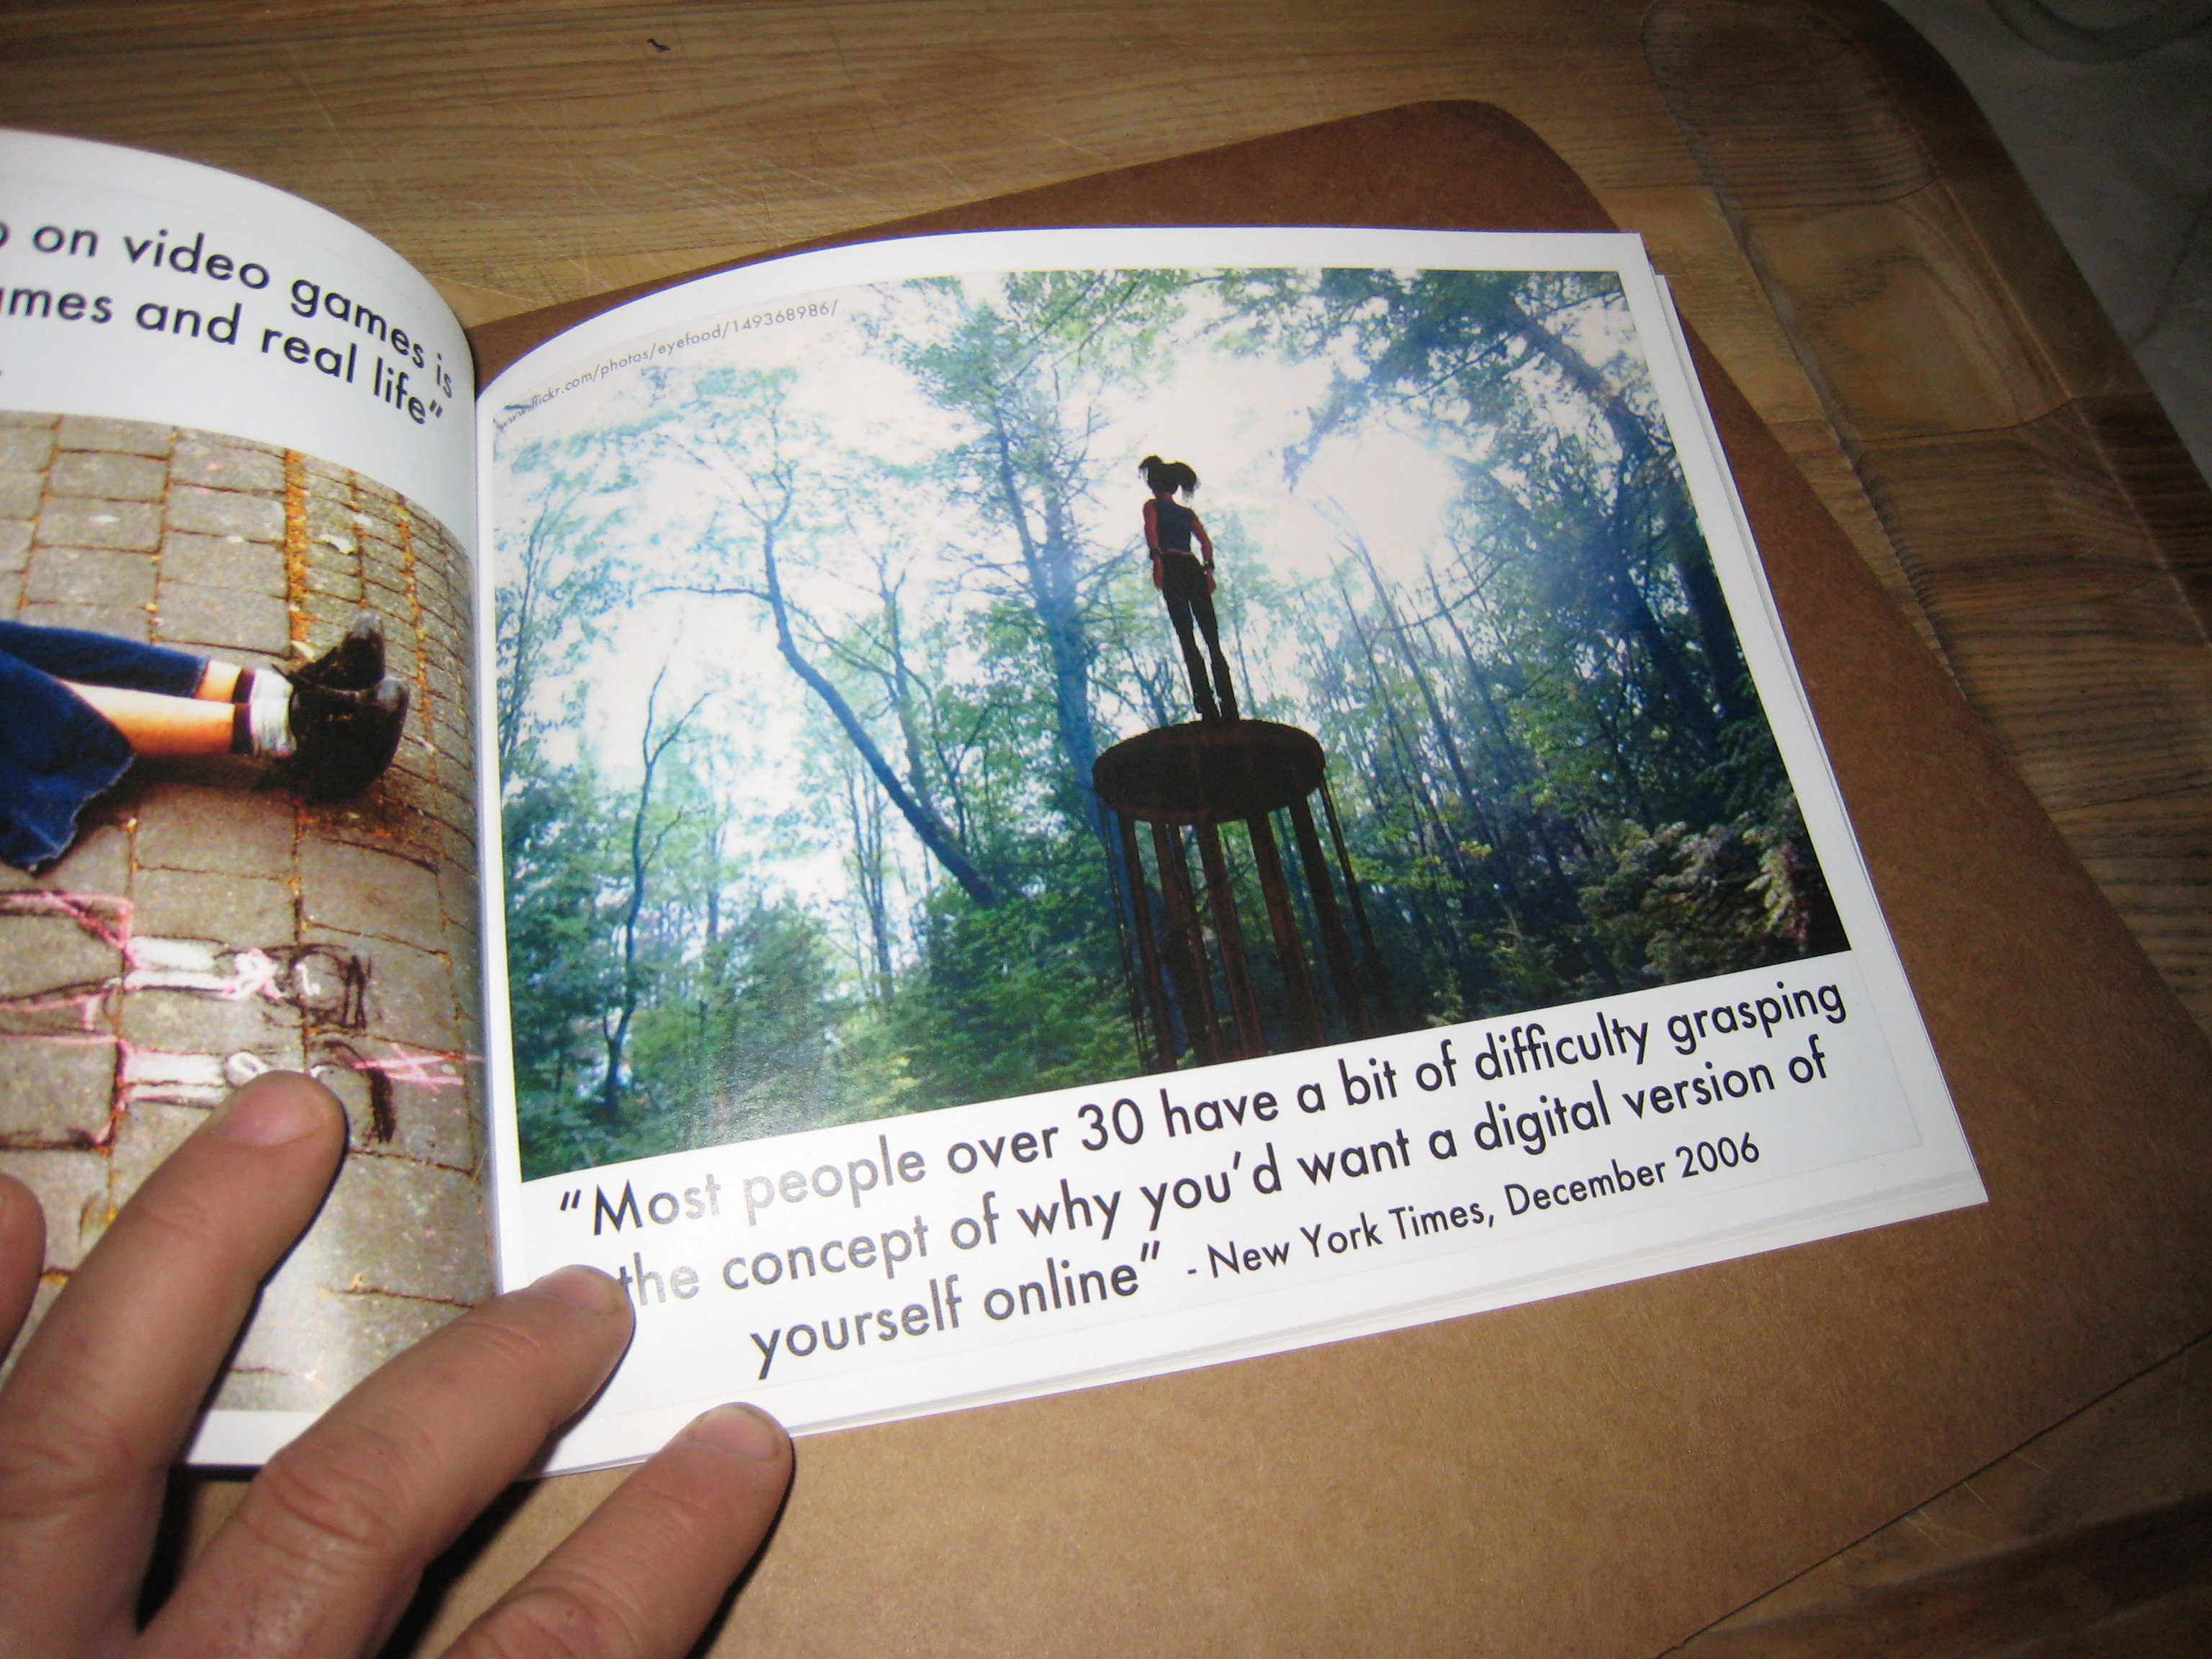
book, advertising, font, flickr, art, lulu